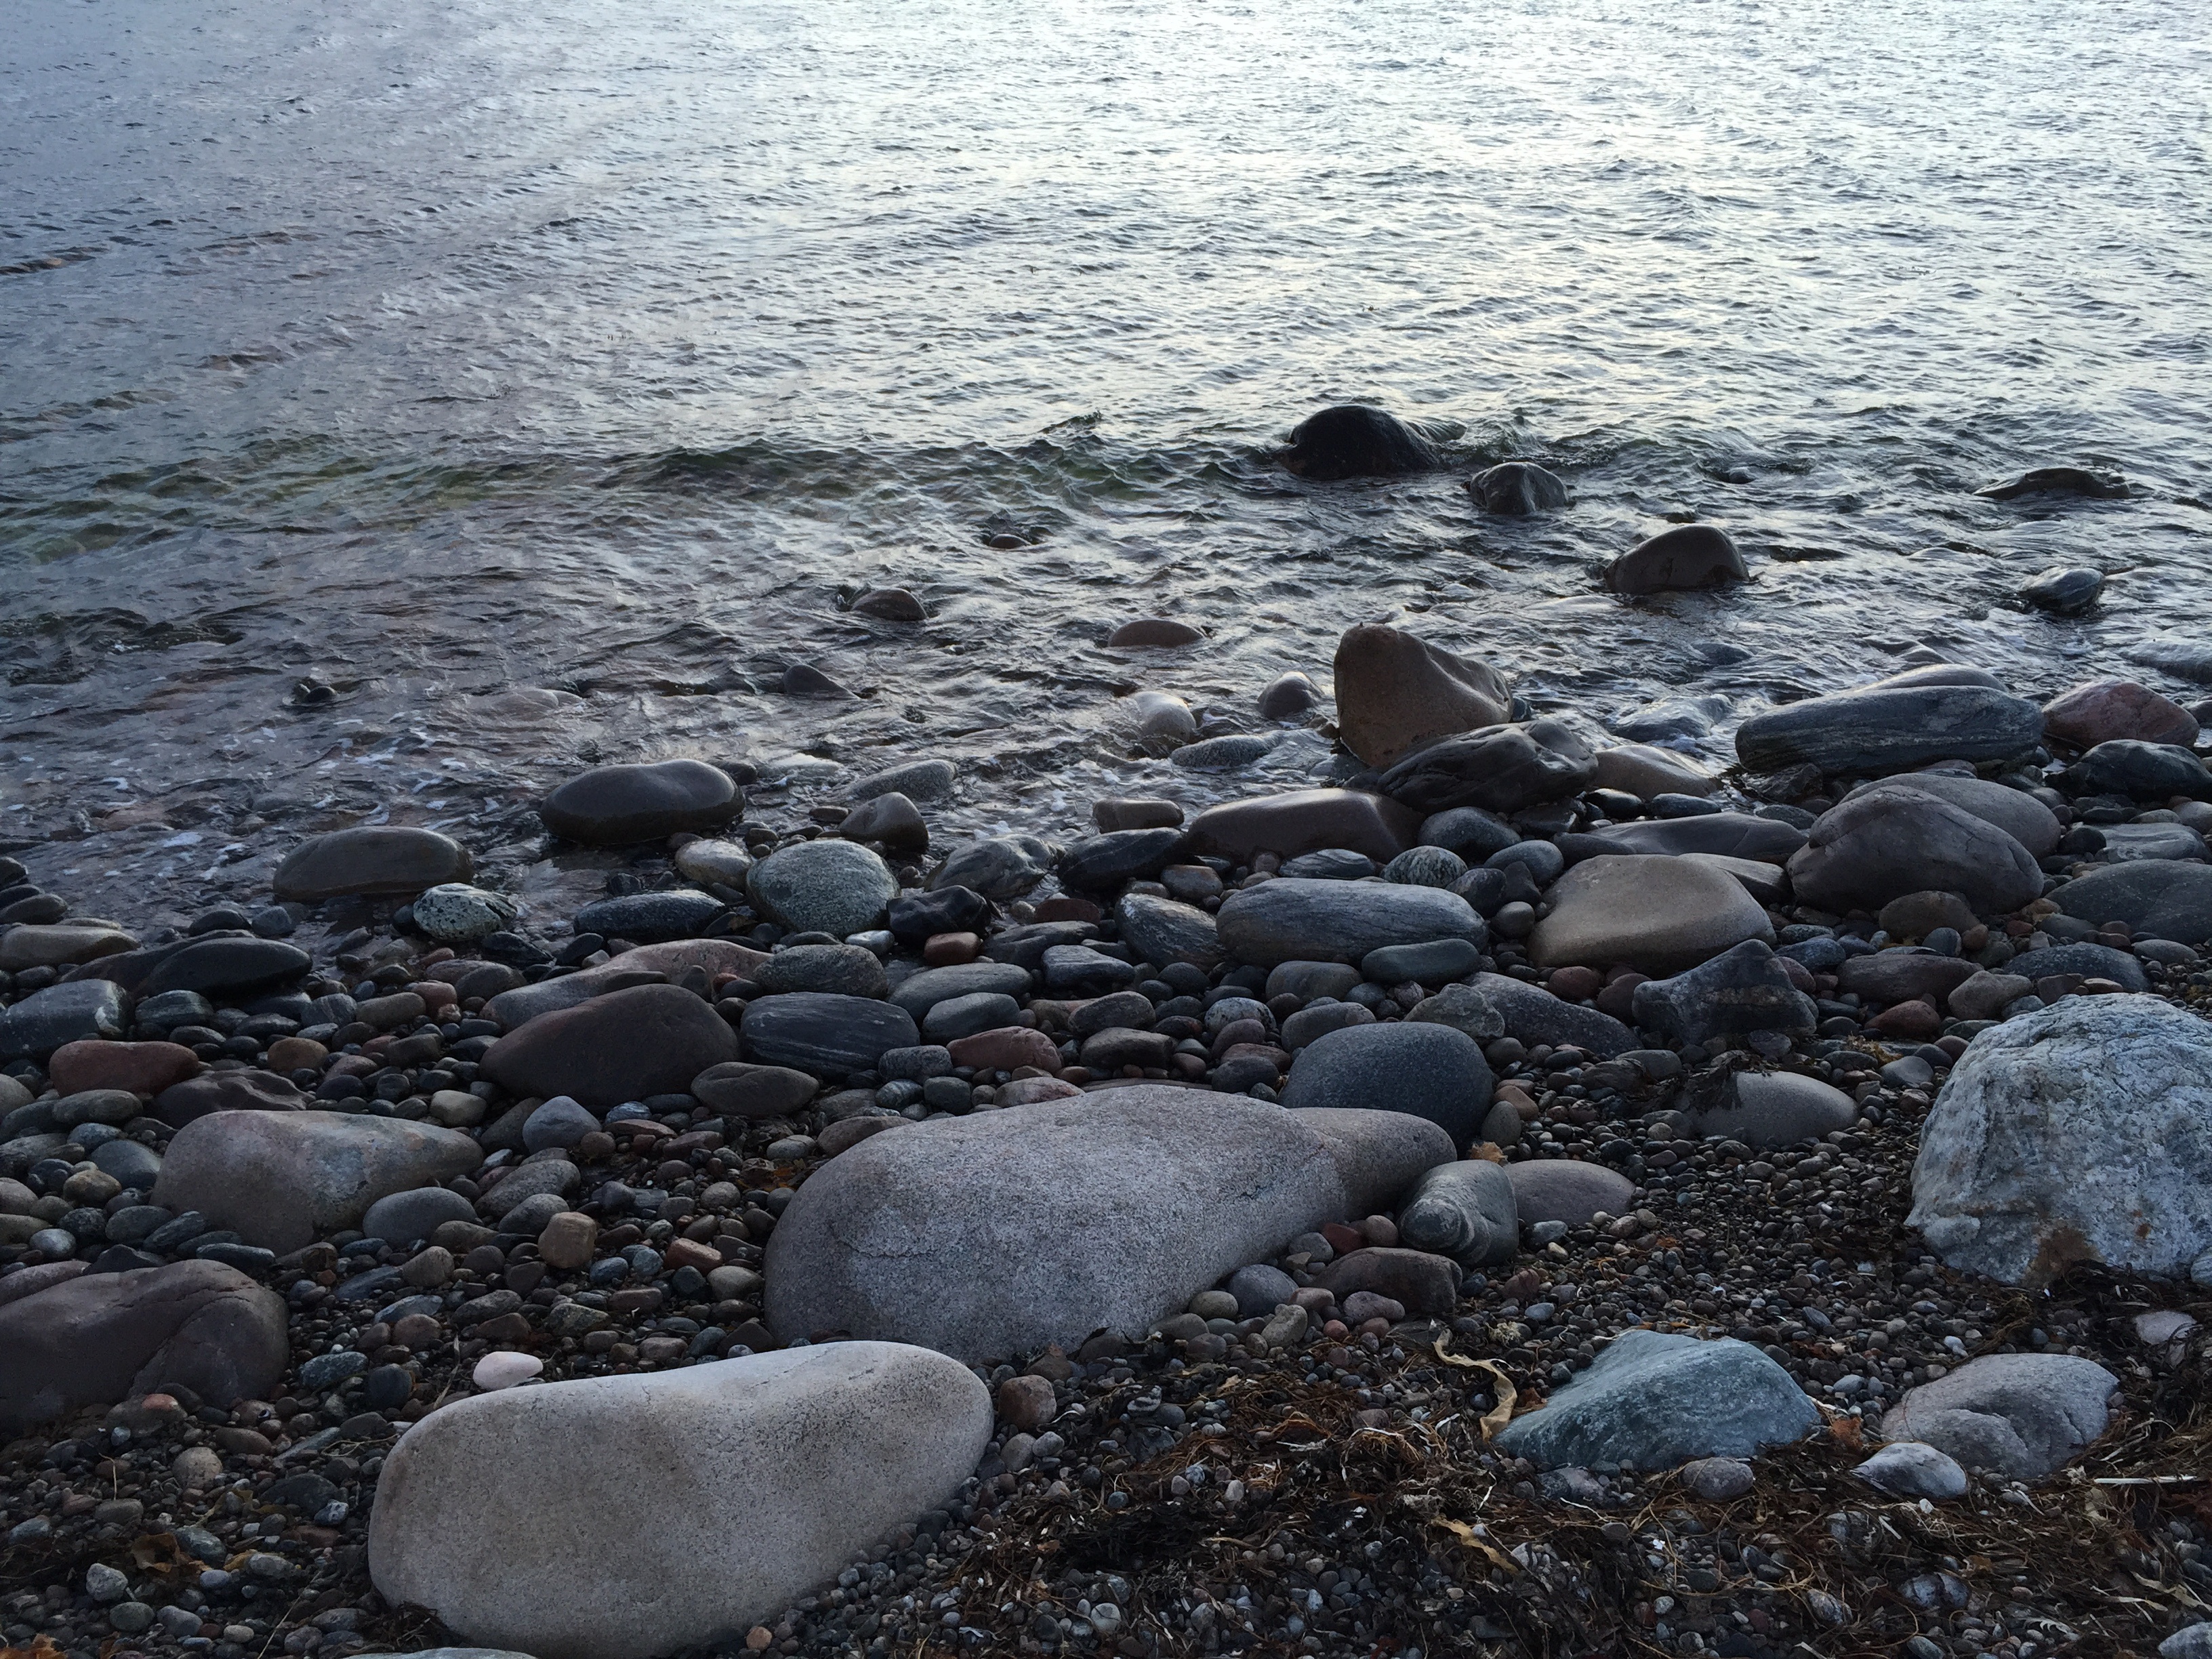
rock, shore, sea, coast, ocean, pebble, material, boulder, wave